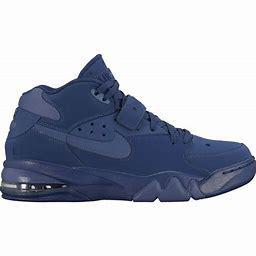
Brand: Nike
Model: Air Force Max